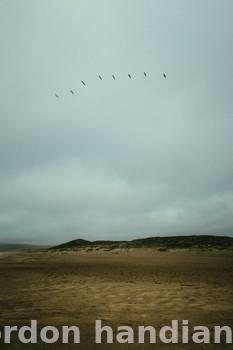
Label: Watermark